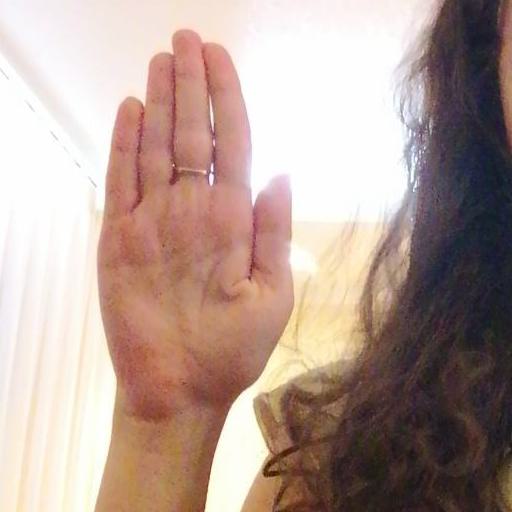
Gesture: stop